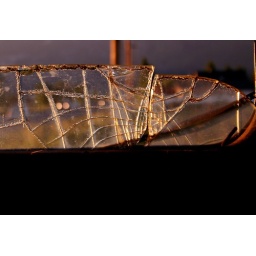
On an old truck rusting away in a field near Lone Peak.